Zenith SupersPort

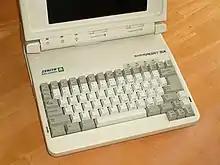
The keyboard of the SupersPort "(386SX model pictured – see § Later models)"

Sherwin Levinson of "InfoWorld" wrote that "the Zenith SupersPort 286 may well be the harbinger of a new era of laptop computing", "embod[ying] a combination of speed, weight, size, and battery life that we've seen in no other laptop" and that "Zenith's engineers have come closer to the ideal laptop than any so far".Levinson particularly praised the processing speed, hard disk access times and battery life of the SupersPort 286 and while finding some software incompatibility with FastBack Plus (a file backup utility for DOS) and Crosstalk Mk.4 (a terminal emulator for DOS), he wrote that such errors were correctable and subsequent tests ran fine afterwards. Levinson found reservation with the keyboard layout which he deemed slightly cramped and recommended purchasers get the optional numeric keypad.